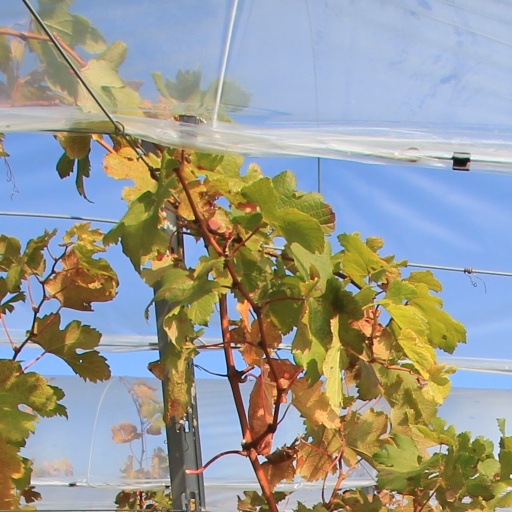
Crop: grape